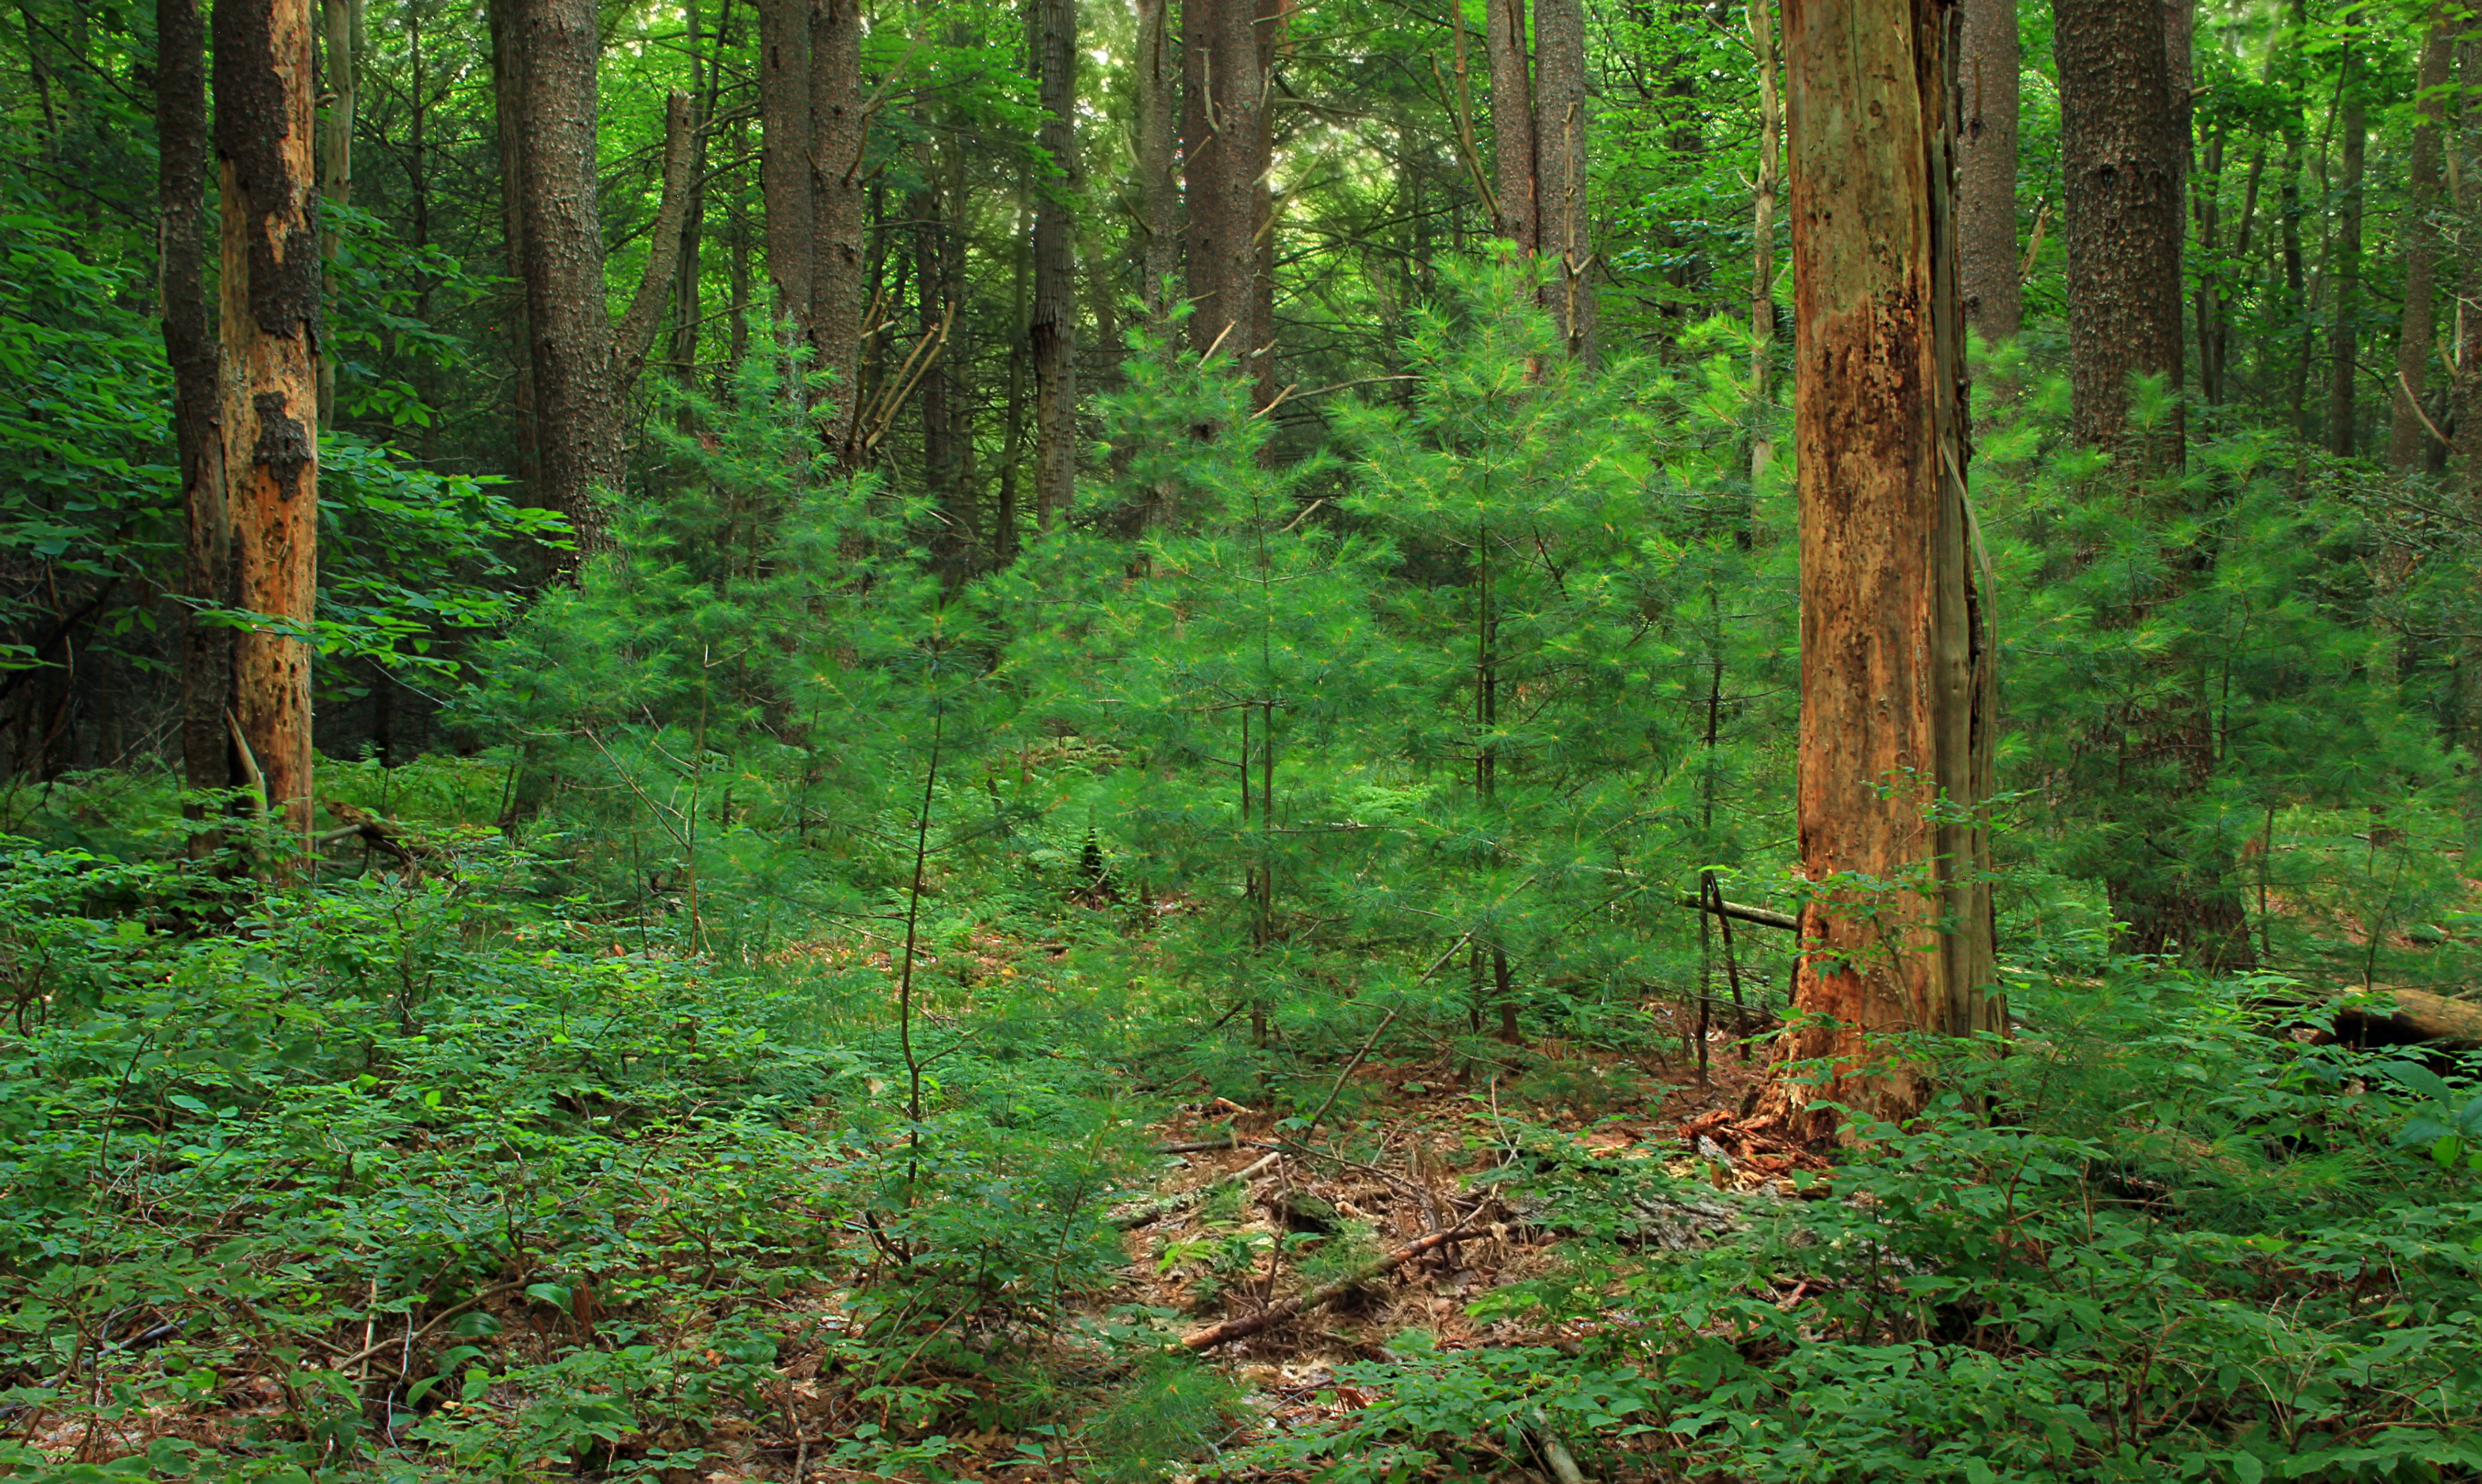
tree, nature, forest, wilderness, plant, hiking, trail, leaf, summer, green, jungle, autumn, trees, creativecommons, coniferous, spruce, vegetation, rainforest, monroecounty, poconos, deciduous, understory, undergrowth, whitepines, easternwhitepines, pinusstrobus, saplings, ravine, pennsylvania, godfreyridge, mcmichaelcreekgreenway, hickoryvalleypark, grove, woodland, habitat, ecosystem, nature reserve, biome, old growth forest, natural environment, geographical feature, temperate broadleaf and mixed forest, temperate coniferous forest, riparian forest